History of Ontario

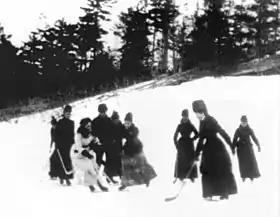
Women playing ice hockey, with Lady Stanley, the daughter of Lord Stanley,

Once constituted as a province, Ontario proceeded to assert its economic and legislative power. In 1872, the Liberal Party leader Oliver Mowat became premier, and remained as premier until 1896, despite Conservative control in Ottawa. Mowat fought for provincial rights, weakening the power of the federal government in provincial matters, usually through well-argued appeals to the Judicial Committee of the Privy Council. His battles with the federal government greatly decentralized Canada, giving the provinces far more power than Prime Minister John A. Macdonald had intended.